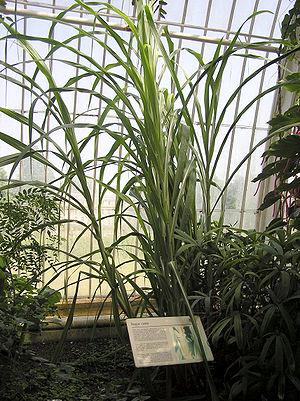
La canne à sucre est une plante cultivée appartenant au genre Saccharum, cultivée principalement pour la production du sucre extrait des tiges. Historiquement quatre espèces de cannes ont été domestiquées, principalement Saccharum officinarum, mais les cultivars modernes forment un ensemble d'hybrides complexes issus principalement de croisements entre Saccharum officinarum et Saccharum spontaneum, avec des contributions de Saccharum robustum, Saccharum sinense, Saccharum barberi, et de plusieurs genres apparentés tels que Miscanthus, Narenga et Erianthus.